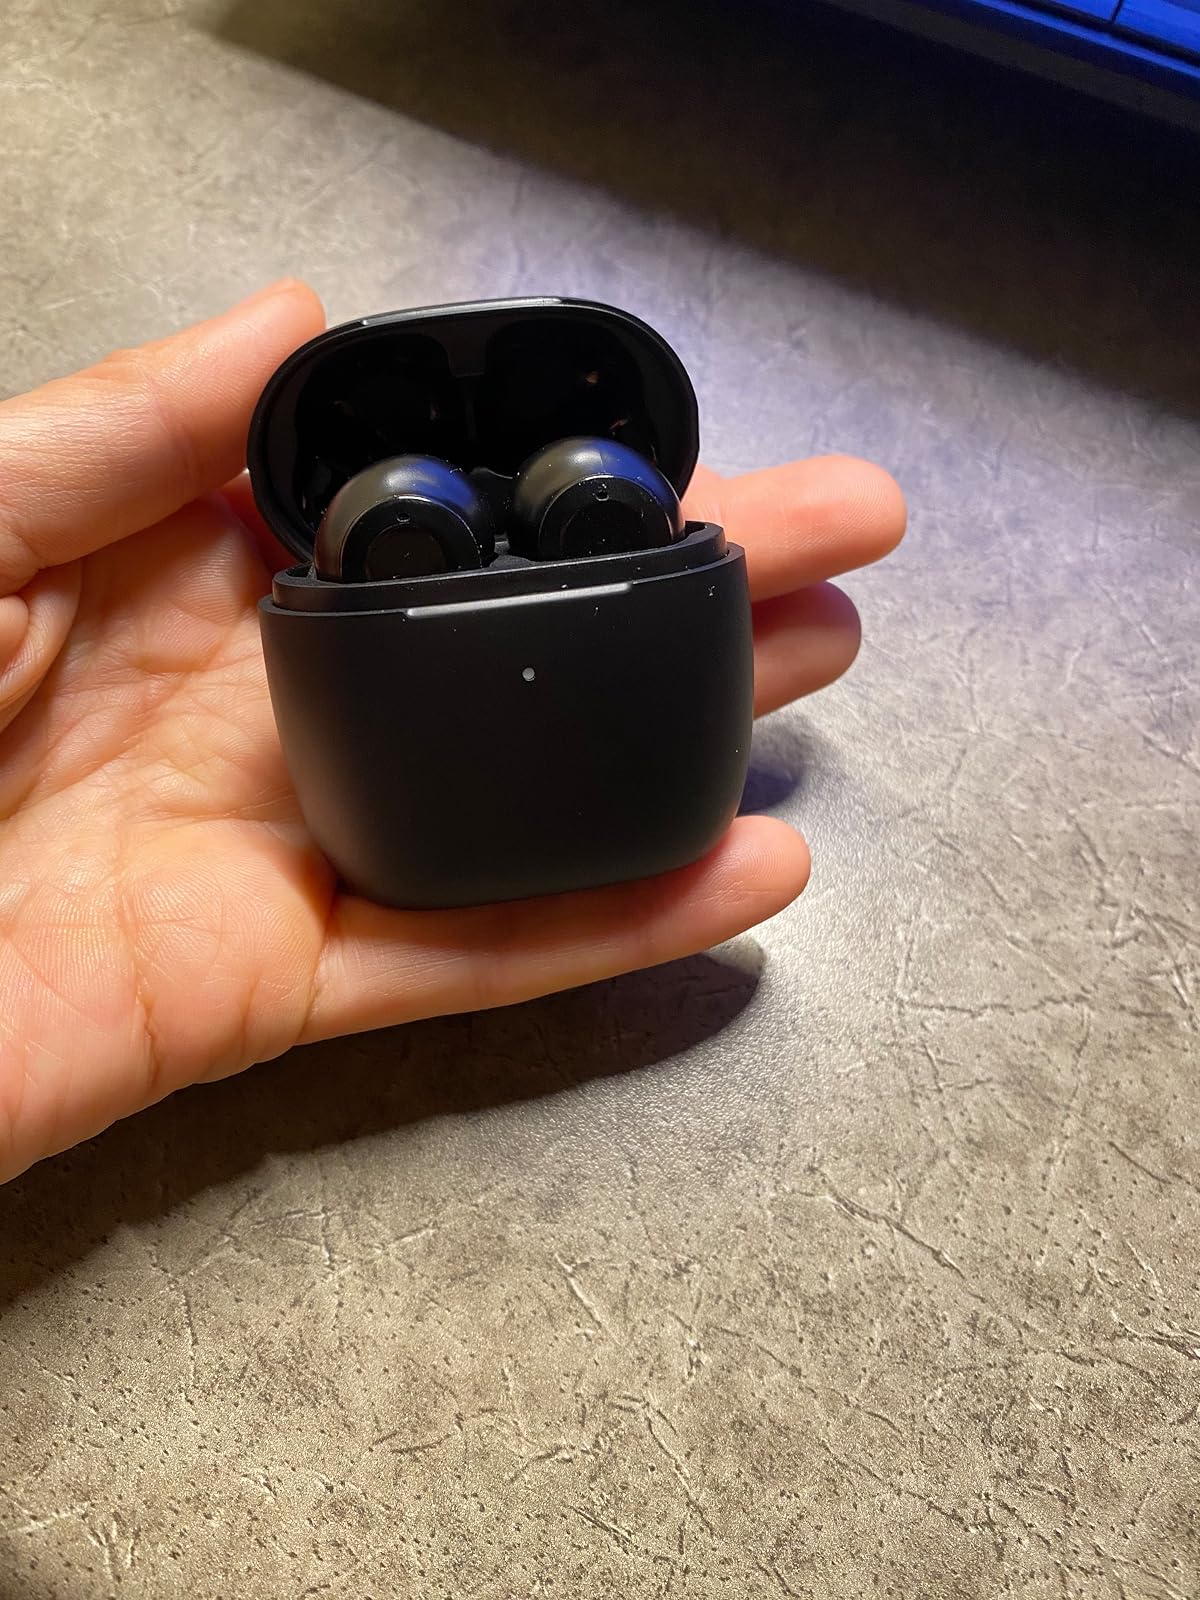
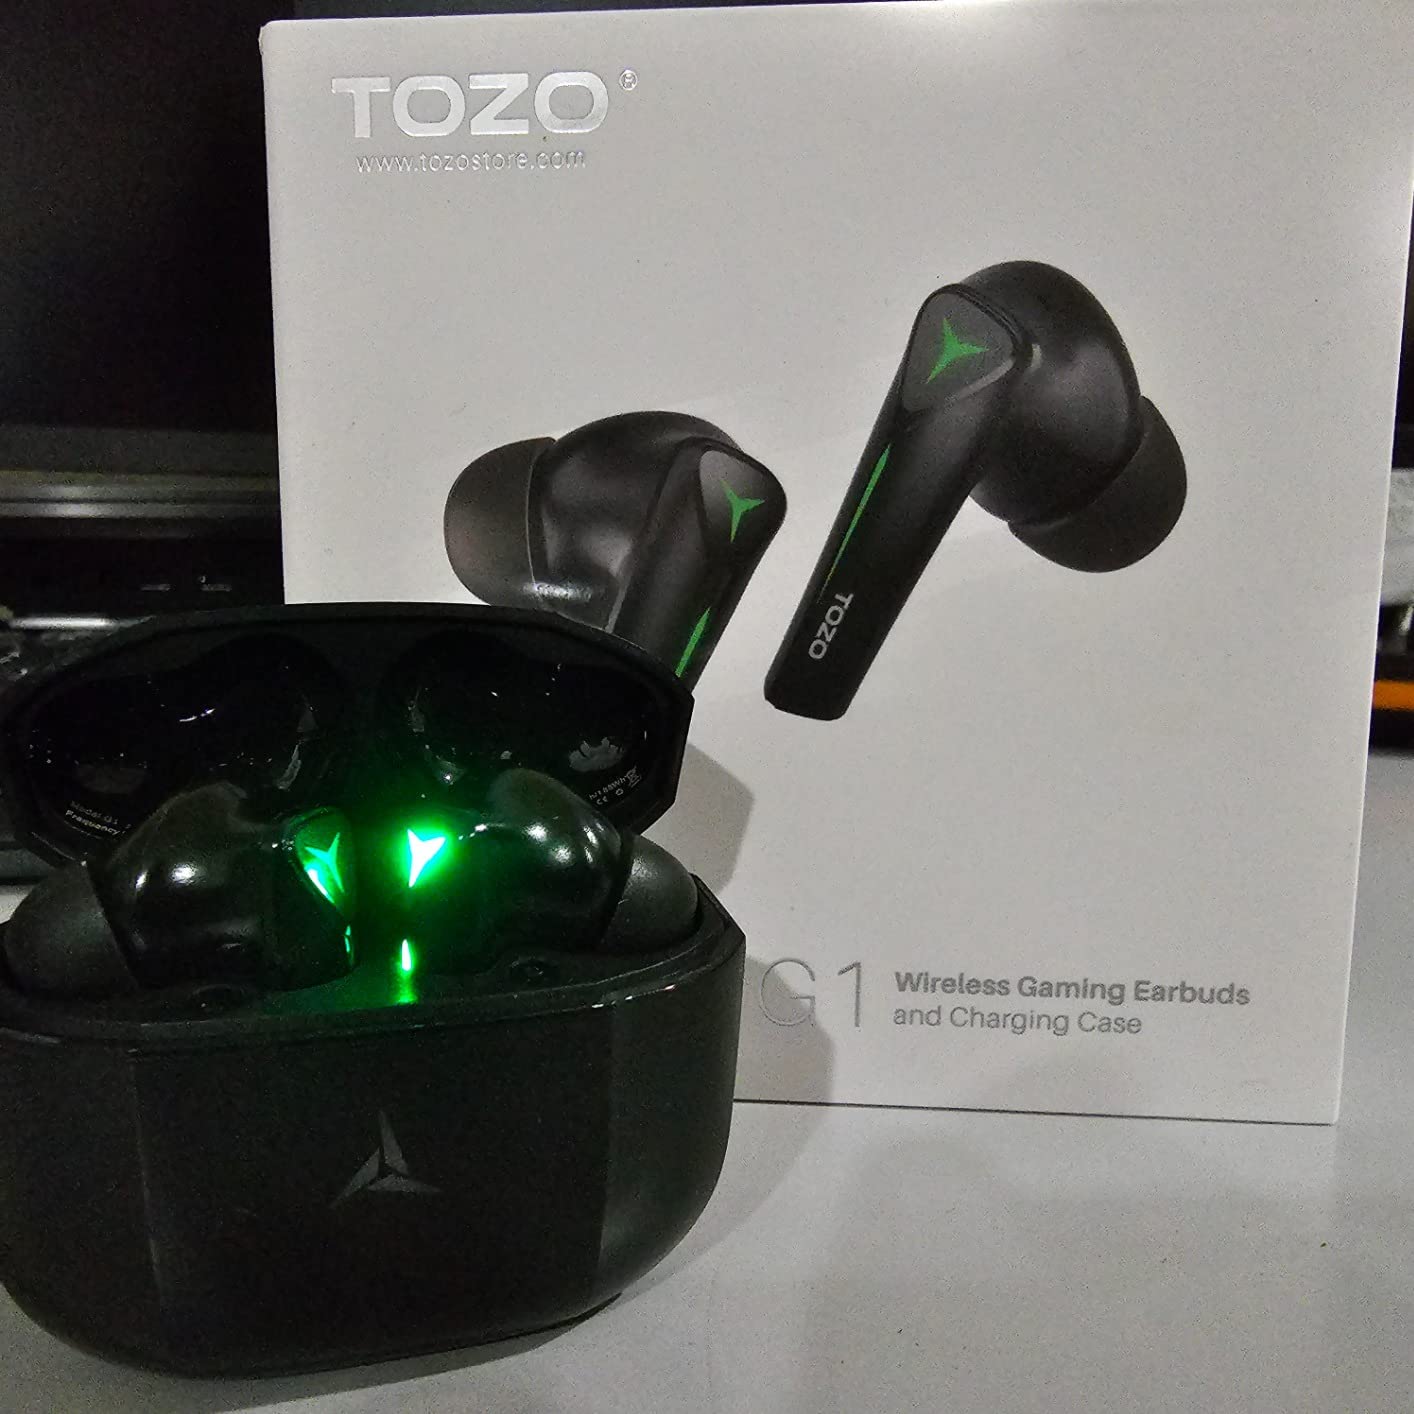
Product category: earbuds
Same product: no